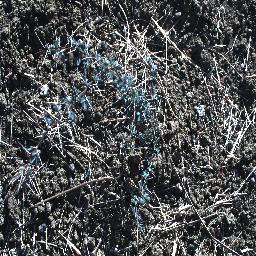
Label: prickly_acacia